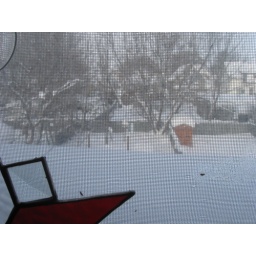
you can barely see over the back roof and the mountain of snow on it! to the back yard! wow.